Rubén Bover

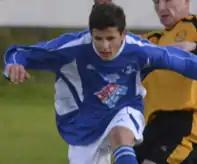
Bover playing for Halesowen Town in 2010

Rubén Bover Izquierdo (born 24 June 1992) is a Spanish professional footballer who plays for Atlético Baleares. He plays primarily as an attacking midfielder, but can also play as a winger.